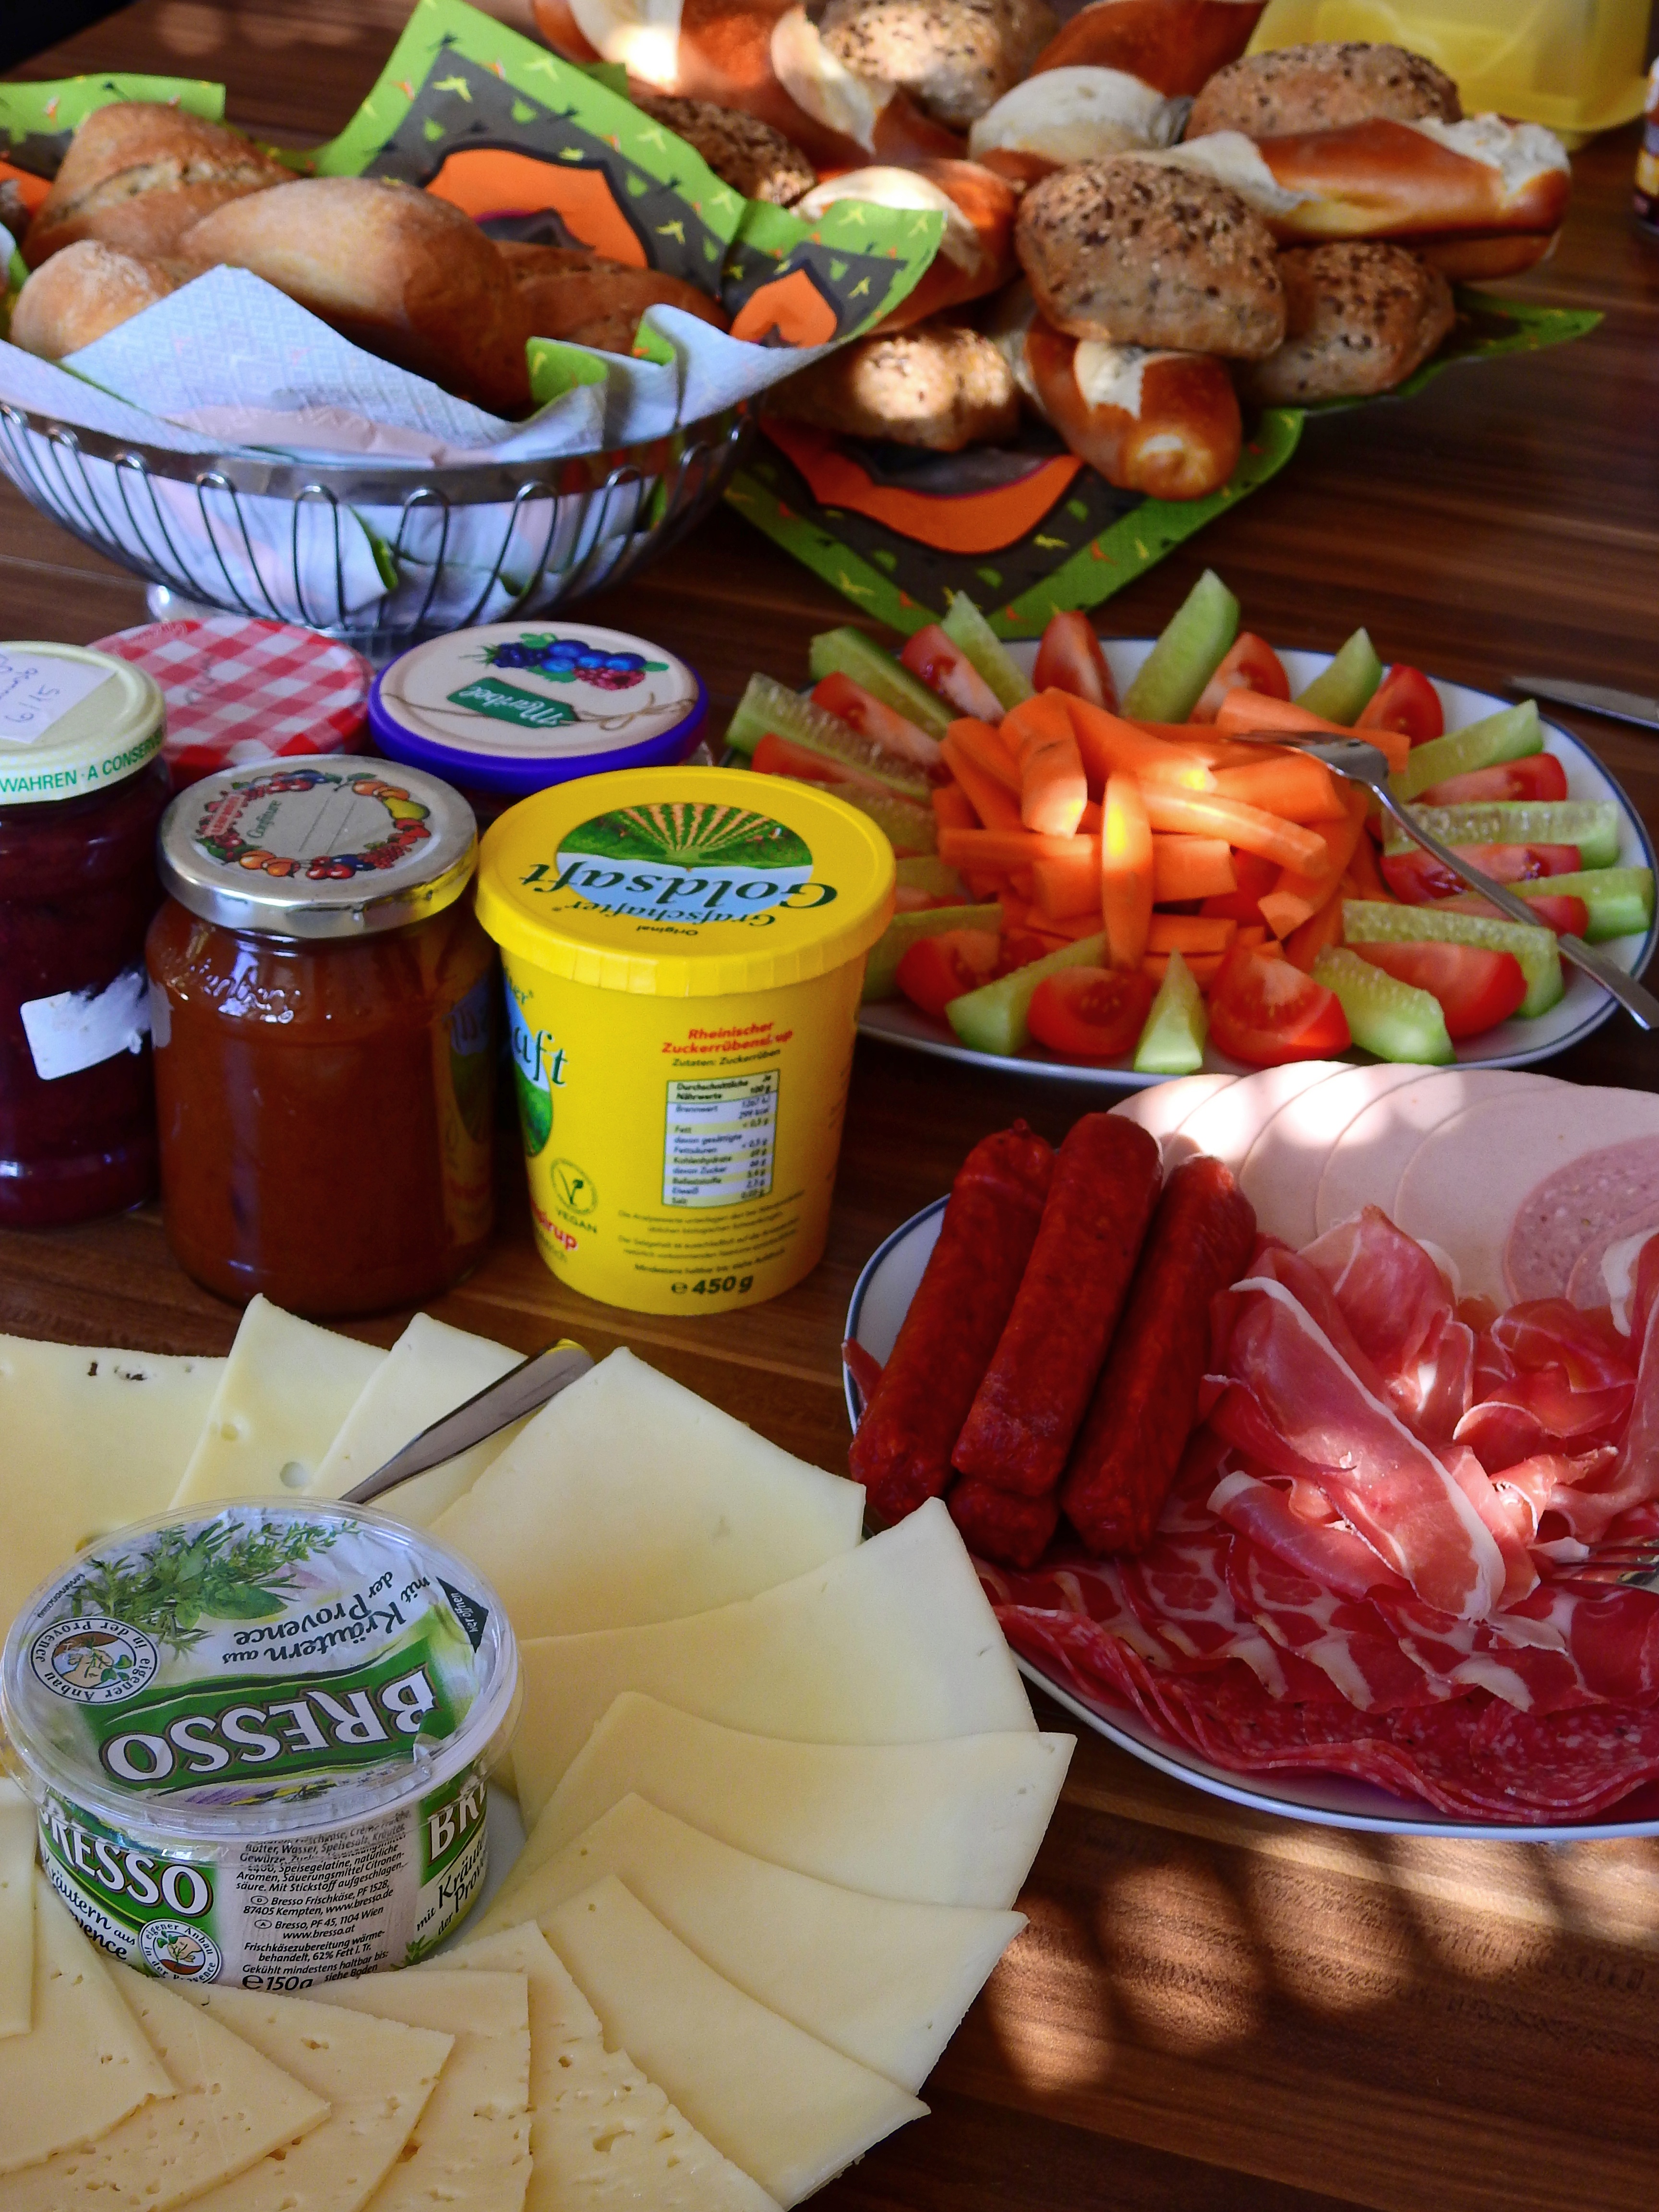
dish, meal, food, produce, vegetable, breakfast, snack, eat, meat, lunch, bread, cheese, tomato, sausage, nutrition, vegetables, dinner, cucumber, roll, dine, ham, carbohydrates, carrots, baked goods, arouse, milk product, sense, abendbrot, breadbasket, food preservation, liquor bar